Kanfory Sylla

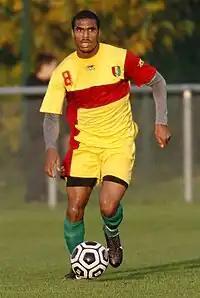
Sylla while playing in friendly match of Guinea national team (2006)

Sylla was part of the Guinea National Teams that competed at the Africa Cup of Nations in 2004, 2006 and 2008.